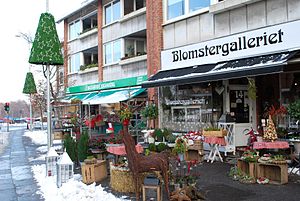
Bagsværd / Historie
Bagsværds centrum
Bagsværd er en bydel i Storkøbenhavn beliggende ved Bagsværd Sø i Nordsjælland, ca. 12 km nordvest for København Centrum. Forstaden ligger i Gladsaxe Kommune og har S-togsforbindelse med stationerne: Skovbrynet, Bagsværd og Stengården. Jernbanen kom dog til Bagsværd allerede i 1906 i form af København-Slangerup Banen, KSB med stop på den gamle Bagsværd station. Hele kommunen har 69.262 indbyggere.